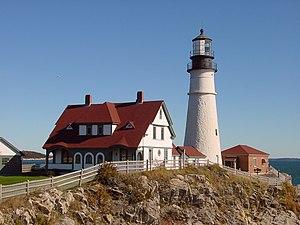
Ce qui suit est la liste des Historic Civil Engineering Landmarks, c'est-à-dire la liste des monuments historiques de génie civil, établie aux États-Unis par l' American Society of Civil Engineers depuis qu'elle a commencé le programme en 1964. Cette désignation est accordée à des projets, des structures et des sites situés aux États-Unis et dans le reste du monde. À compter de 2013, il y a plus de 260 éléments dans cette liste.